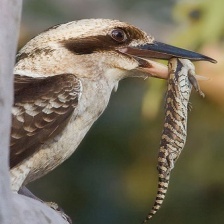
Species: KOOKABURRA
Scientific name: DACELO